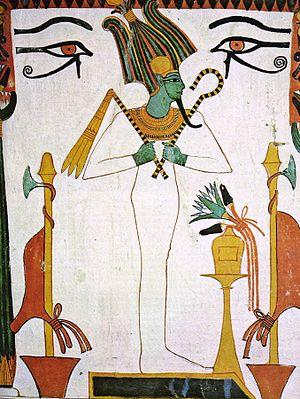
Osiris est un dieu du panthéon égyptien et un roi mythique de l'Égypte antique. Inventeur de l'agriculture et de la religion, son règne est bienfaisant et civilisateur. Il meurt noyé dans le Nil, assassiné dans un complot organisé par Seth, son frère cadet. Malgré le démembrement de son corps, il retrouve la vie par la puissance magique de ses sœurs Isis et Nephtys. Le martyre d'Osiris lui vaut de gagner le monde de l'au-delà dont il devient le souverain et le juge suprême des lois de Maât.
La résurrection désigne le fait de revenir à la vie après la mort. La Bible évoque neuf résurrections, et parle de la résurrection des morts « à la fin des temps ». Il s'agit d'un phénomène surnaturel ne relevant pas de la sphère humaine.
Anubis est un dieu funéraire de l'Égypte antique, maître des nécropoles et protecteur des embaumeurs, représenté comme un grand canidé noir couché sur le ventre, sans doute un chacal ou un chien sauvage, ou comme un homme à tête de canidé. La signification du mot Anubis, inpou en égyptien ancien, Anoub en copte, Ἄνουβις / Anoubis en grec ancien, demeure obscure : de nombreuses explications ont été avancées, mais il peut s'agir simplement d'une onomatopée traduisant le hurlement du chacal. La forme canine du dieu a peut-être été inspirée aux Anciens Égyptiens par le comportement des canidés, souvent charognards opportunistes errant la nuit dans les nécropoles à la recherche de cadavres.
Les dieux et déesses de l’Égypte antique représentent une foule considérable de plus d'un millier de puissances surnaturelles ; divinités cosmogoniques, divinités provinciales, divinités locales, divinités funéraires, personnification de phénomènes naturels ou de concepts abstraits, ancêtres déifiés, démons, génies, divinités étrangères importées, etc. Le terme égyptien pour dieu est netjer et son plus ancien hiéroglyphe représente vraisemblablement un mat enveloppé de bandelettes de tissu. Pour désigner le concept de la divinité, les glyphes alternatifs sont le faucon sur un perchoir et un personnage accroupi. D'autres termes existent pour désigner une divinité, tel baou ou sekhem mais leur diffusion a été de moindre importance.